Katharine Alexander

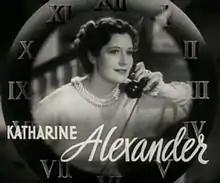
Alexander in the trailer for "After Office Hours" (1935)

Alexander debuted on stage in "A Successful Calamity" with William Gillette.